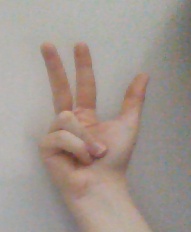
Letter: al